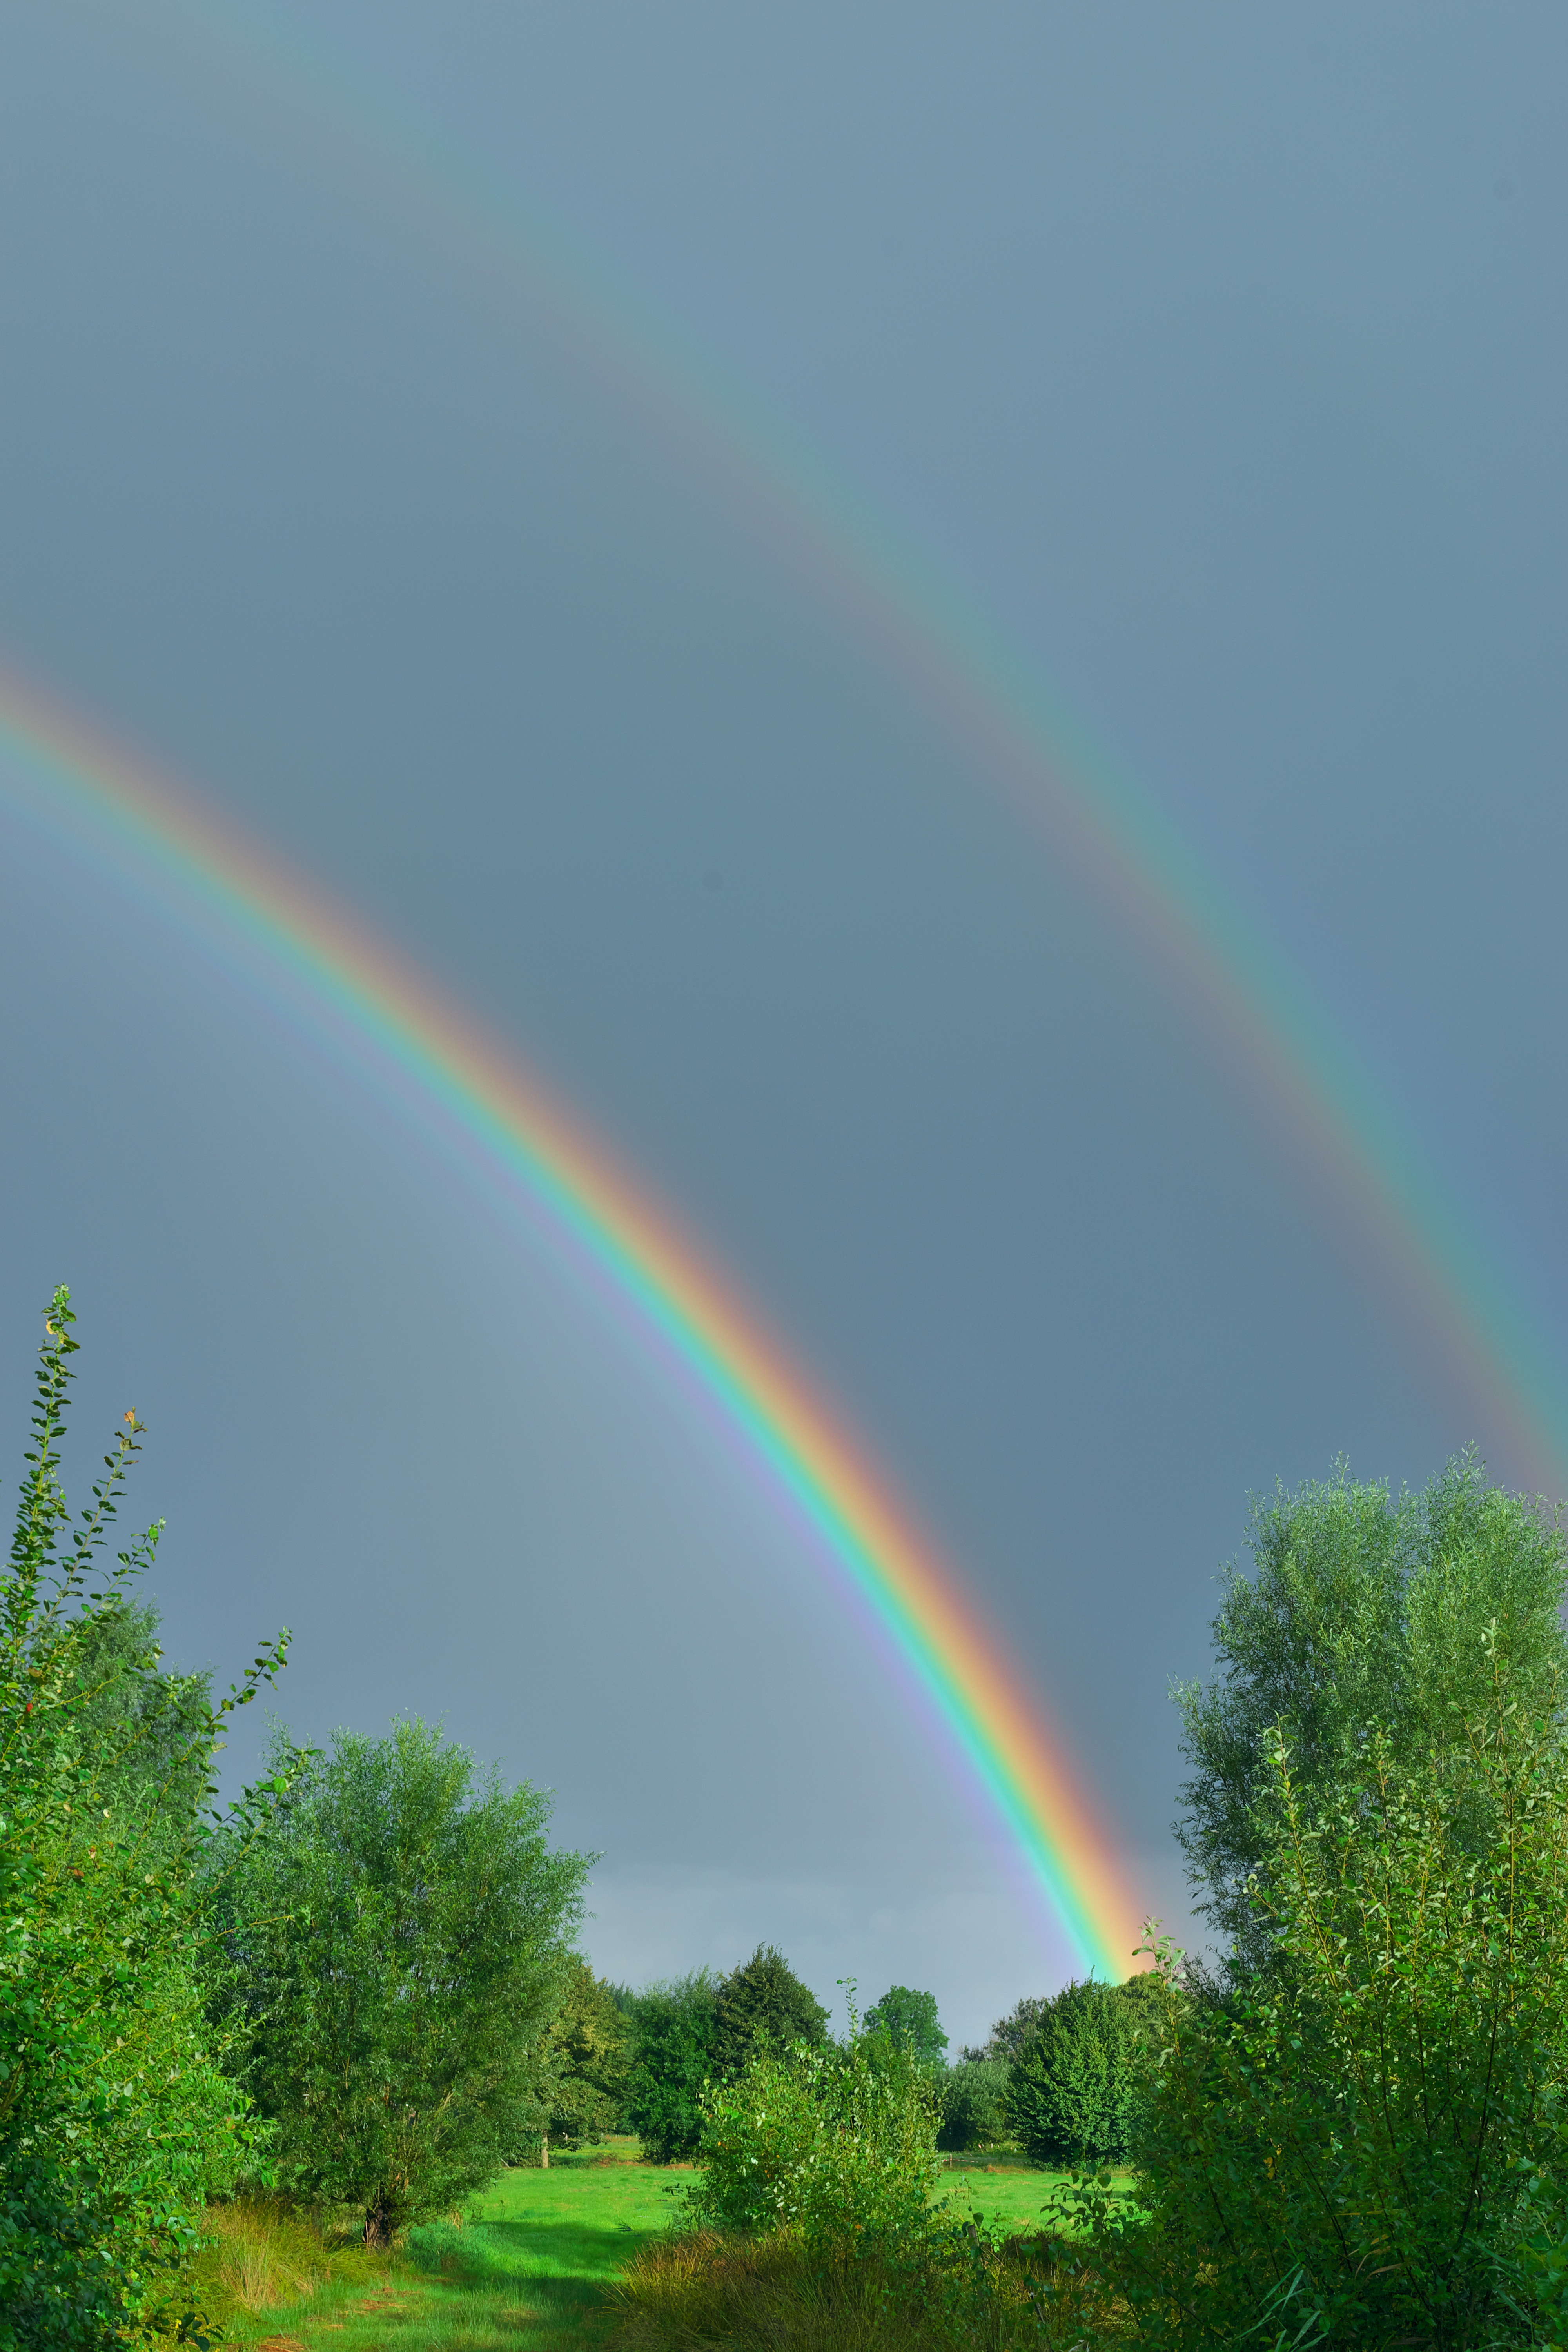
landscape, nature, sky, sunrise, meadow, atmosphere, green, romantic, skies, lights, rainbow, mood, idyll, friendly, morgenstimmung, good morning, meteorological phenomenon, atmosphere of earth